Ed Vande Berg

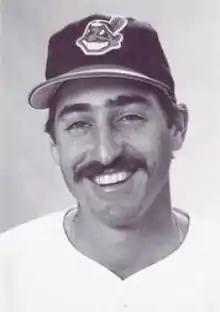

Edward John Vande Berg (born October 26, 1958) is an American former professional baseball pitcher who played seven seasons in Major League Baseball (MLB).